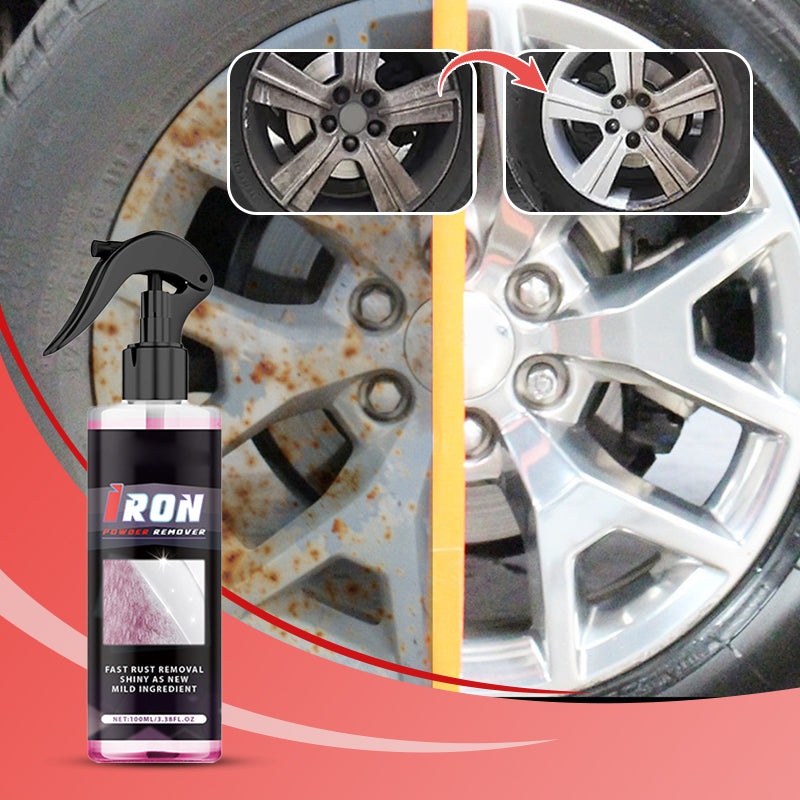
🔥Multifunktionell rostborttagningsspray för bilhjul
EGENSKAPER OMEDELBAR ROSTBORTAGNING – Vår avancerade formula löser snabbt upp rost, oxidation och annat, och återställer dina bilhjul till sin ursprungliga glans. Återupplivar metallytor utan ansträngning och får dem att se helt nya ut. GLANSIG SOM NY - Få en spegelblank yta på dina fälgar och metallytor. Sprayen tar bort envis rost och lämnar efter sig en glänsande yta med showroom-kvalitet. MÅNGSIDIG ANVÄNDNING – Perfekt för bilhjul, rör, strålkastare och mycket mer. Tillräckligt mångsidig för att rengöra och skydda olika metallytor, vilket gör den till ett måste för bil- och hemunderhåll. ENKEL ANVÄNDNING – Spraya och torka bara för en problemfri rengöring. Inget tungt arbete krävs, vilket sparar tid och ansträngning samtidigt som du får ett professionellt resultat. MILJÖVÄNLIG - Giftfri formula garanterar säker användning för dig och miljön. Miljömedveten design utan att kompromissa med prestanda eller effektivitet. SPEC Nettoinnehåll: 100 ml Hållbarhet: 3 år Storlek: Paketet innehåller: 1 * Multifunktionell rostborttagningsspray för bilhjul, 1 * Handduk ANMÄRKNINGAR Denna produkt är endast avsedd för utvärtes bruk. Förvaras utom räckhåll för barn. Förvaras på en sval, torr plats.
Brand: chatubuy
Category: Vehicles & Parts > Vehicle Parts & Accessories > Vehicle Maintenance, Care & Decor > Vehicle Cleaning > Vehicle Waxes, Polishes & Protectants > Polishes